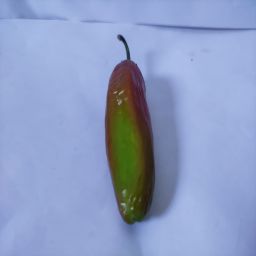
Crop: New Mexico Green Chile
Quality: Ripe